Question: Where is the place?
Tambaya: Ina ne gurin?
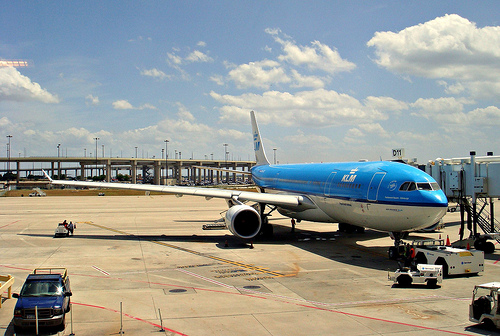
Answer: On the ground.
Amsa: A ƙasa.